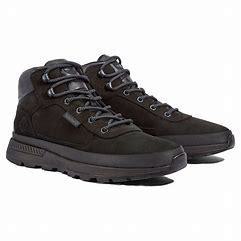
Brand: Timberland
Model: Field